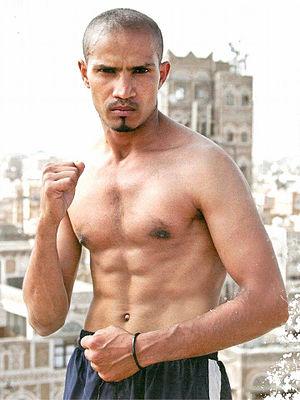
Ali Raymi est un boxeur yéménite né le 7 décembre 1973 à La Mecque en Arabie saoudite, et mort le 23 mai 2015 à Sanaa.
TGE est un sigle formé des lettres T, G et E. Il peut faire référence à :